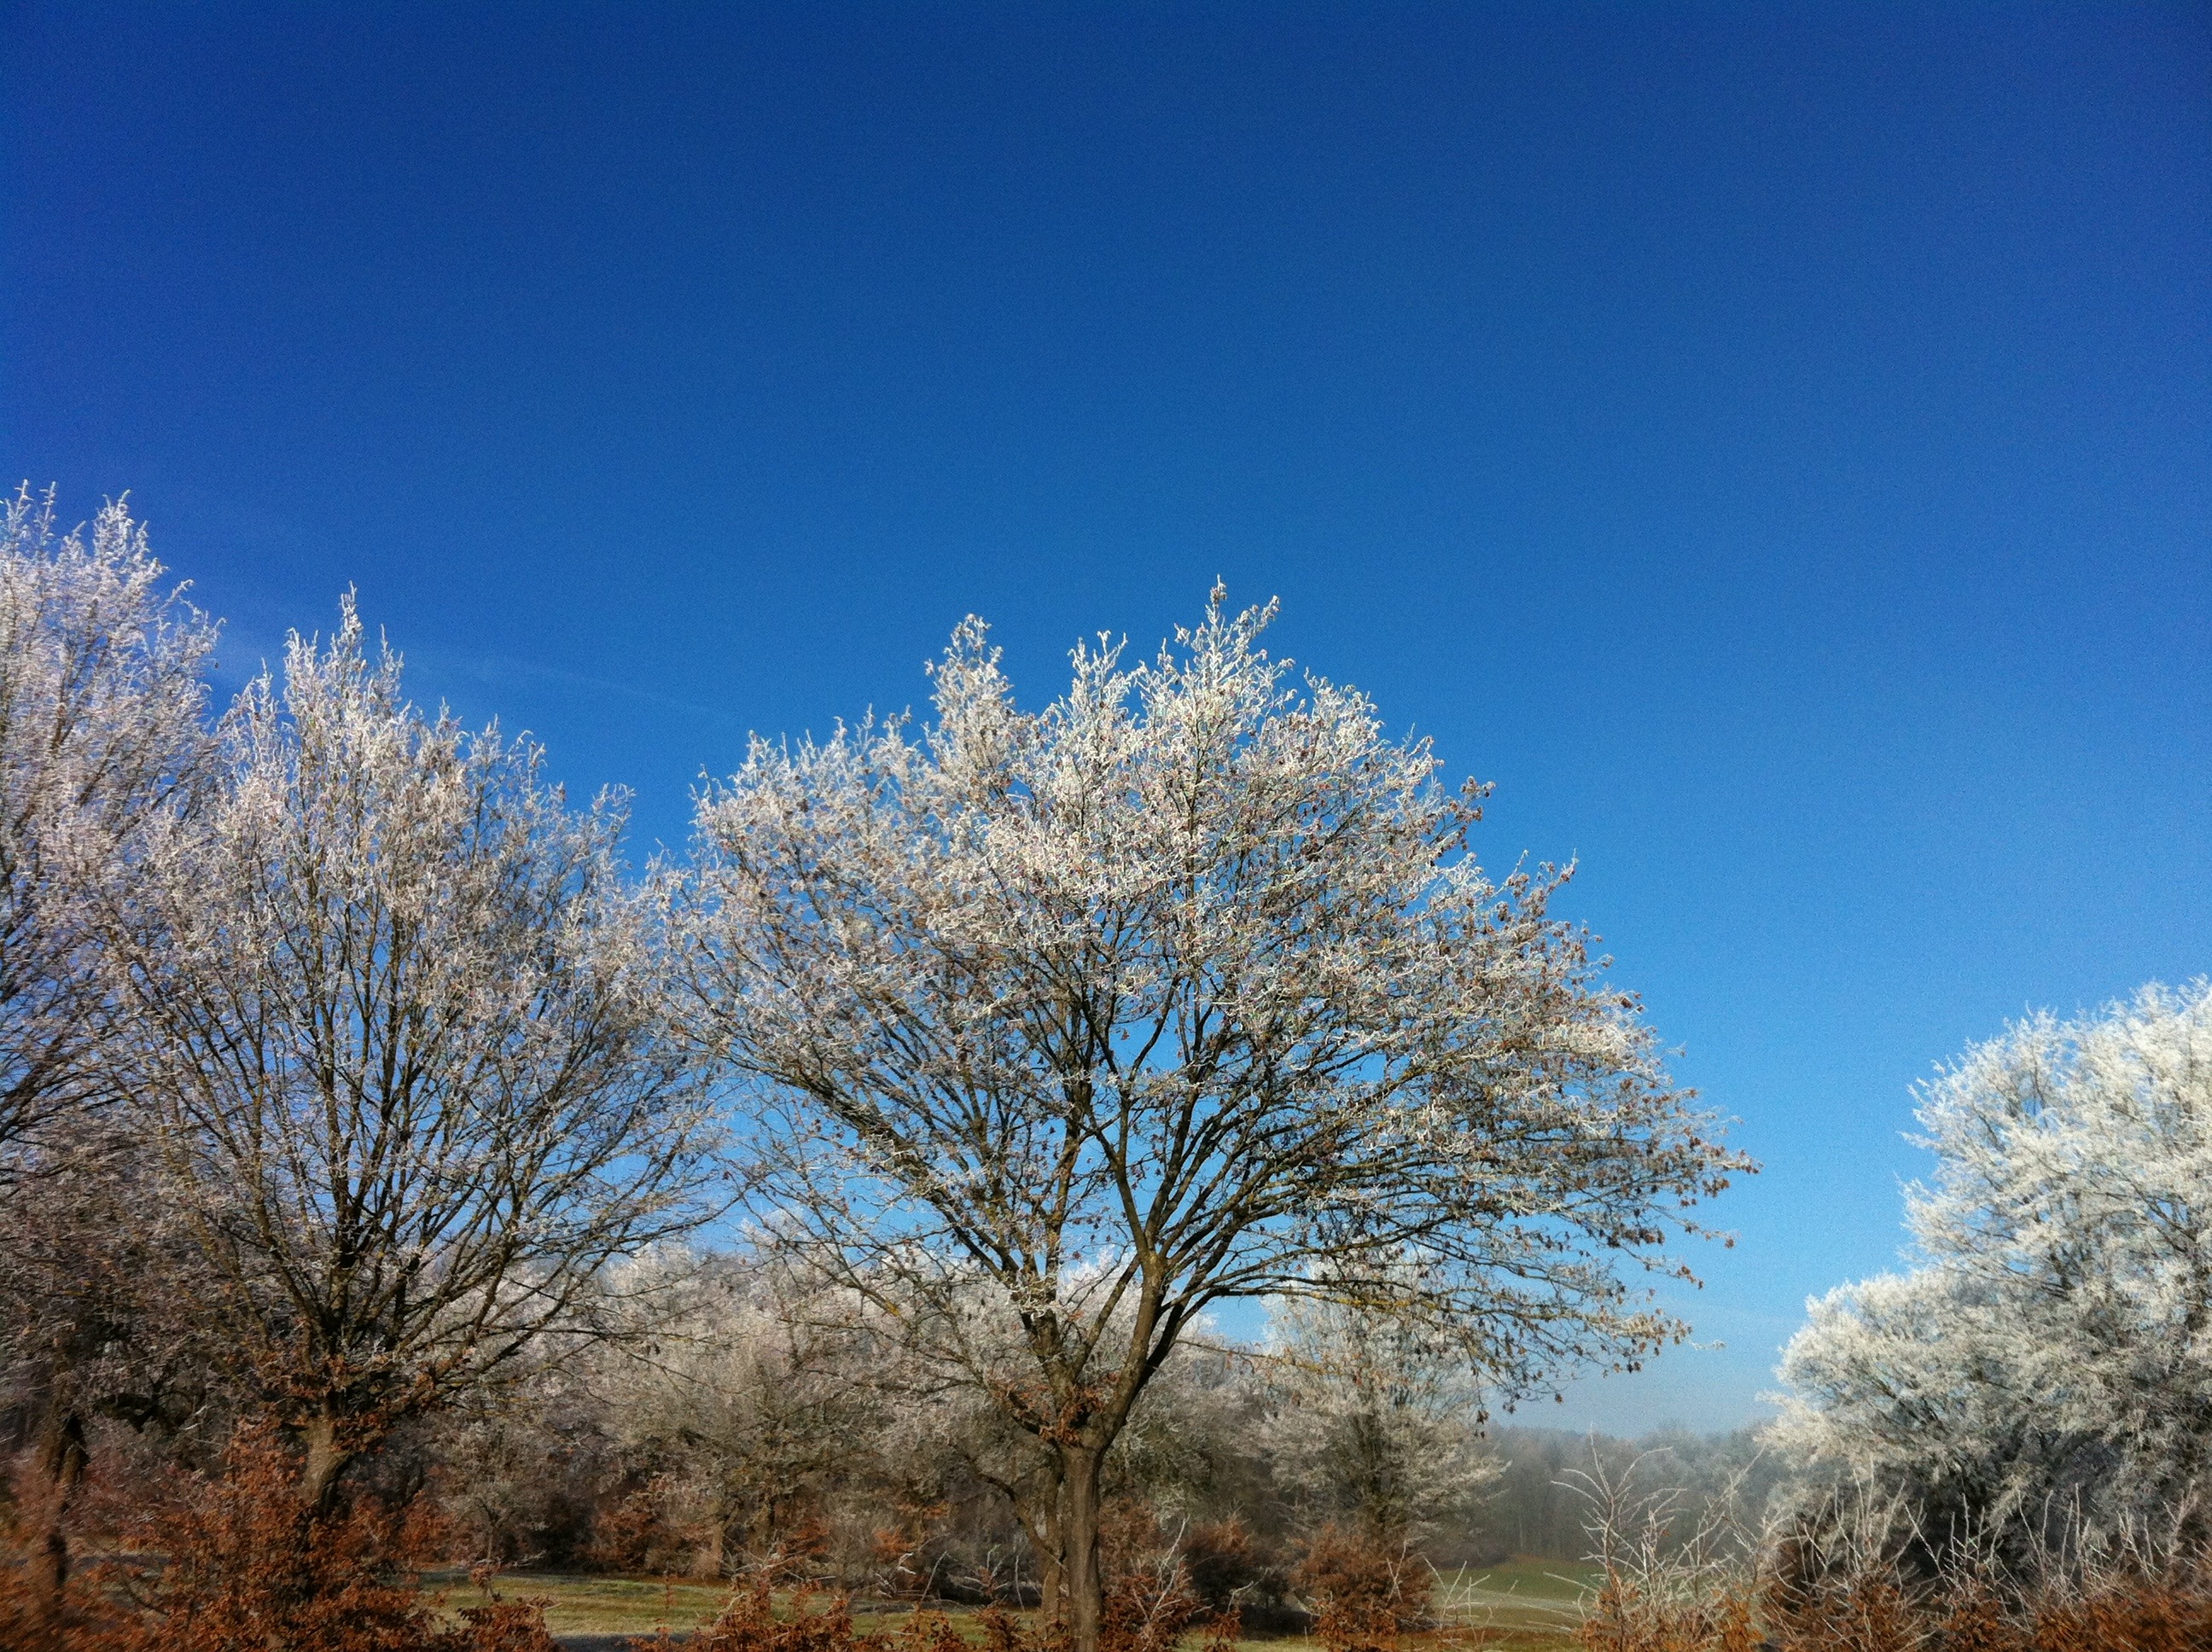
tree, nature, branch, blossom, snow, winter, cloud, plant, sky, sun, sunlight, morning, flower, frost, ripe, autumn, contrast, blue, season, woody plant